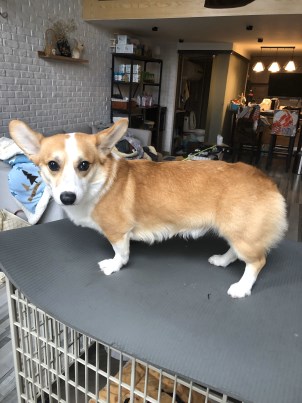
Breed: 2909-n000116-Cardigan